Cross of Gaspé

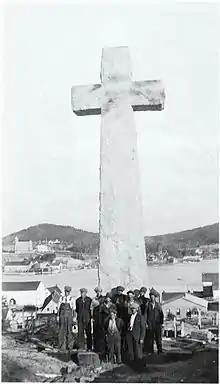
Cross of Gaspé at the time of its erection in 1934

The Cross of Gaspé is a monolithic granite cross installed in 1934 in the town of Gaspé, Quebec, commissioned by the Government of Canada to commemorate the 400th anniversary of the arrival of French explorers in Canada. The original Cross of Gaspé was erected on July 24, 1534 overlooking the bay of Gaspé, by the team of Jacques Cartier on his first trip exploration in the Gulf of St. Lawrence. Planting the cross symbolized the ownership of the territory on behalf of the King of France, Francis I. The original wooden cross was probably planted on the edge of the basin north of the York River.